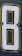
Number: 8